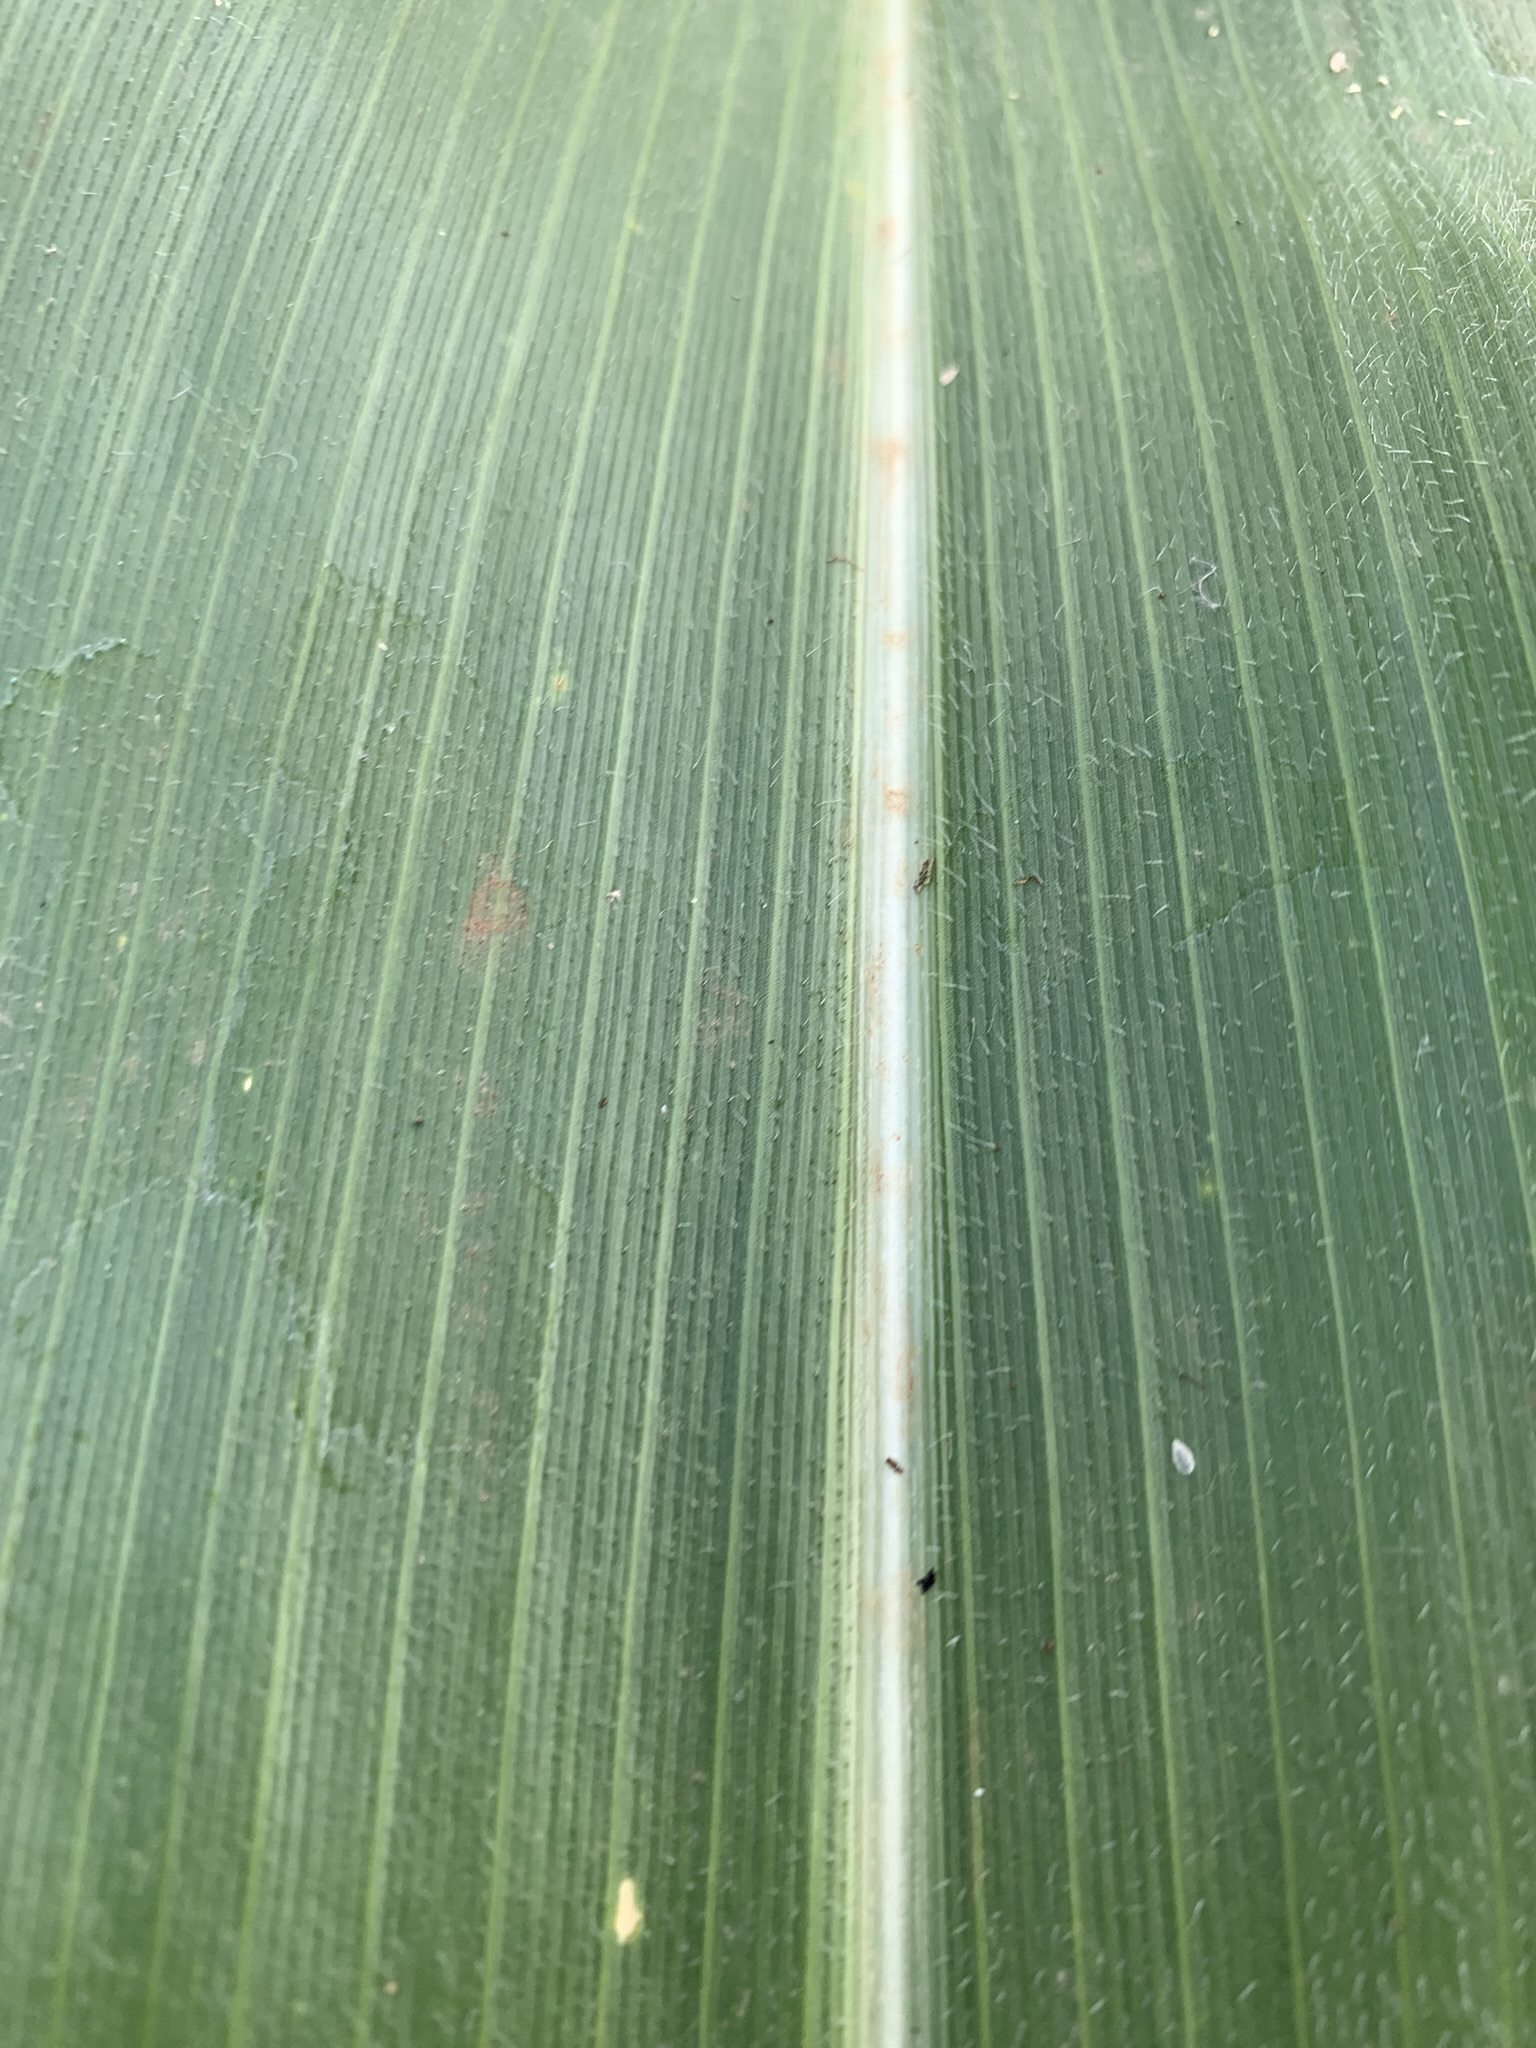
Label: Healthy